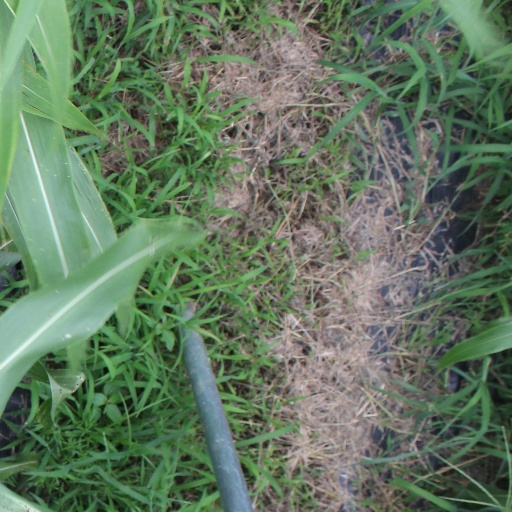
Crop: sorghum